Shalom Messas

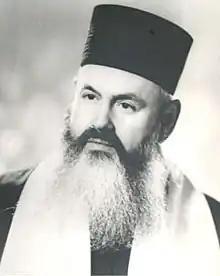

Shalom Messas was a Moroccan rabbi and scholar who served as Chief Rabbi of Morocco, and later as Chief Rabbi of Jerusalem.